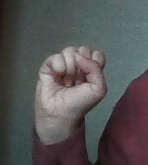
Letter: saad